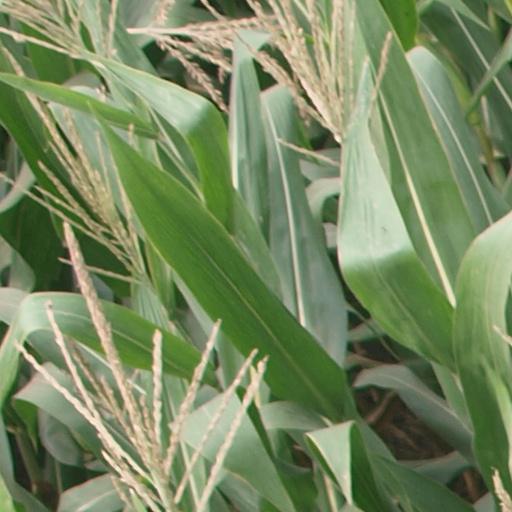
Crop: maize; corn